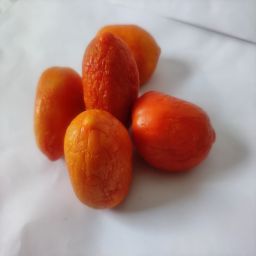
Crop: Tomato
Quality: Old